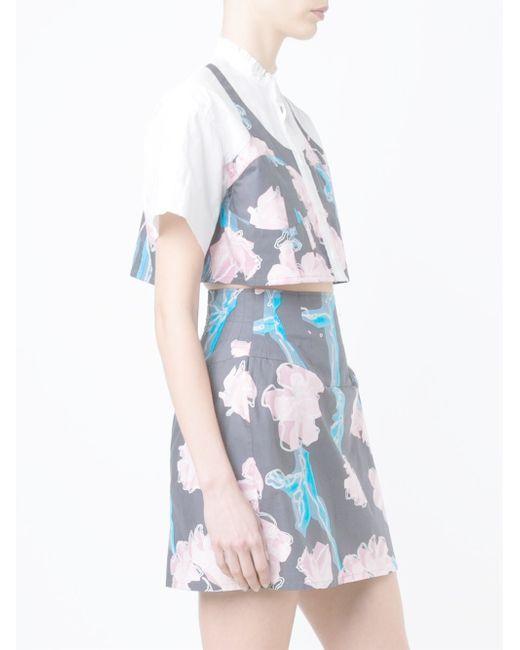
Weißes Kurzarm- und mehrfarbiges Damenoberteil mit passendem kurzem Rock